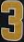
Number: 3